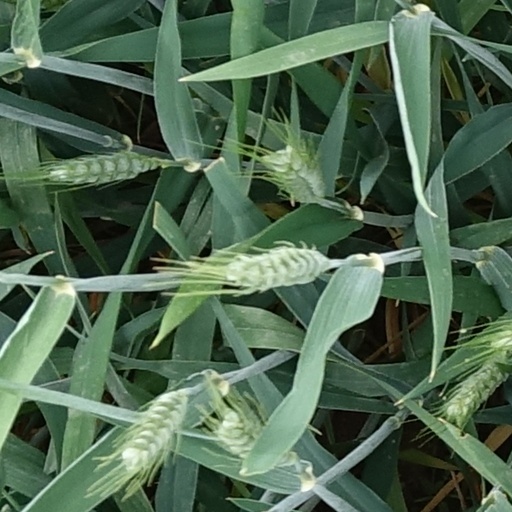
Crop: wheat